Kanneworff House

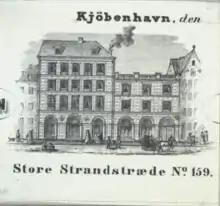
Kanneworff's house seen to the left, adjacent to Grandjean's new building in Store Strandstræde.

The property was later owned by ironmonger Andreas Lorentz Prom (17431797). He was married to Kistine Olivarius (17541836), daughter of provost Johan Holgersen Olivarius (17211774) and Susanne Margrethe Henriksdatter Hatting (17281757). They lived in the building with their two children (aged one and two), two male servants and two maids at the 1787 census.